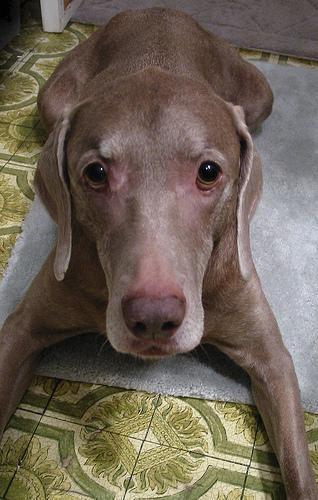
Weimaraner